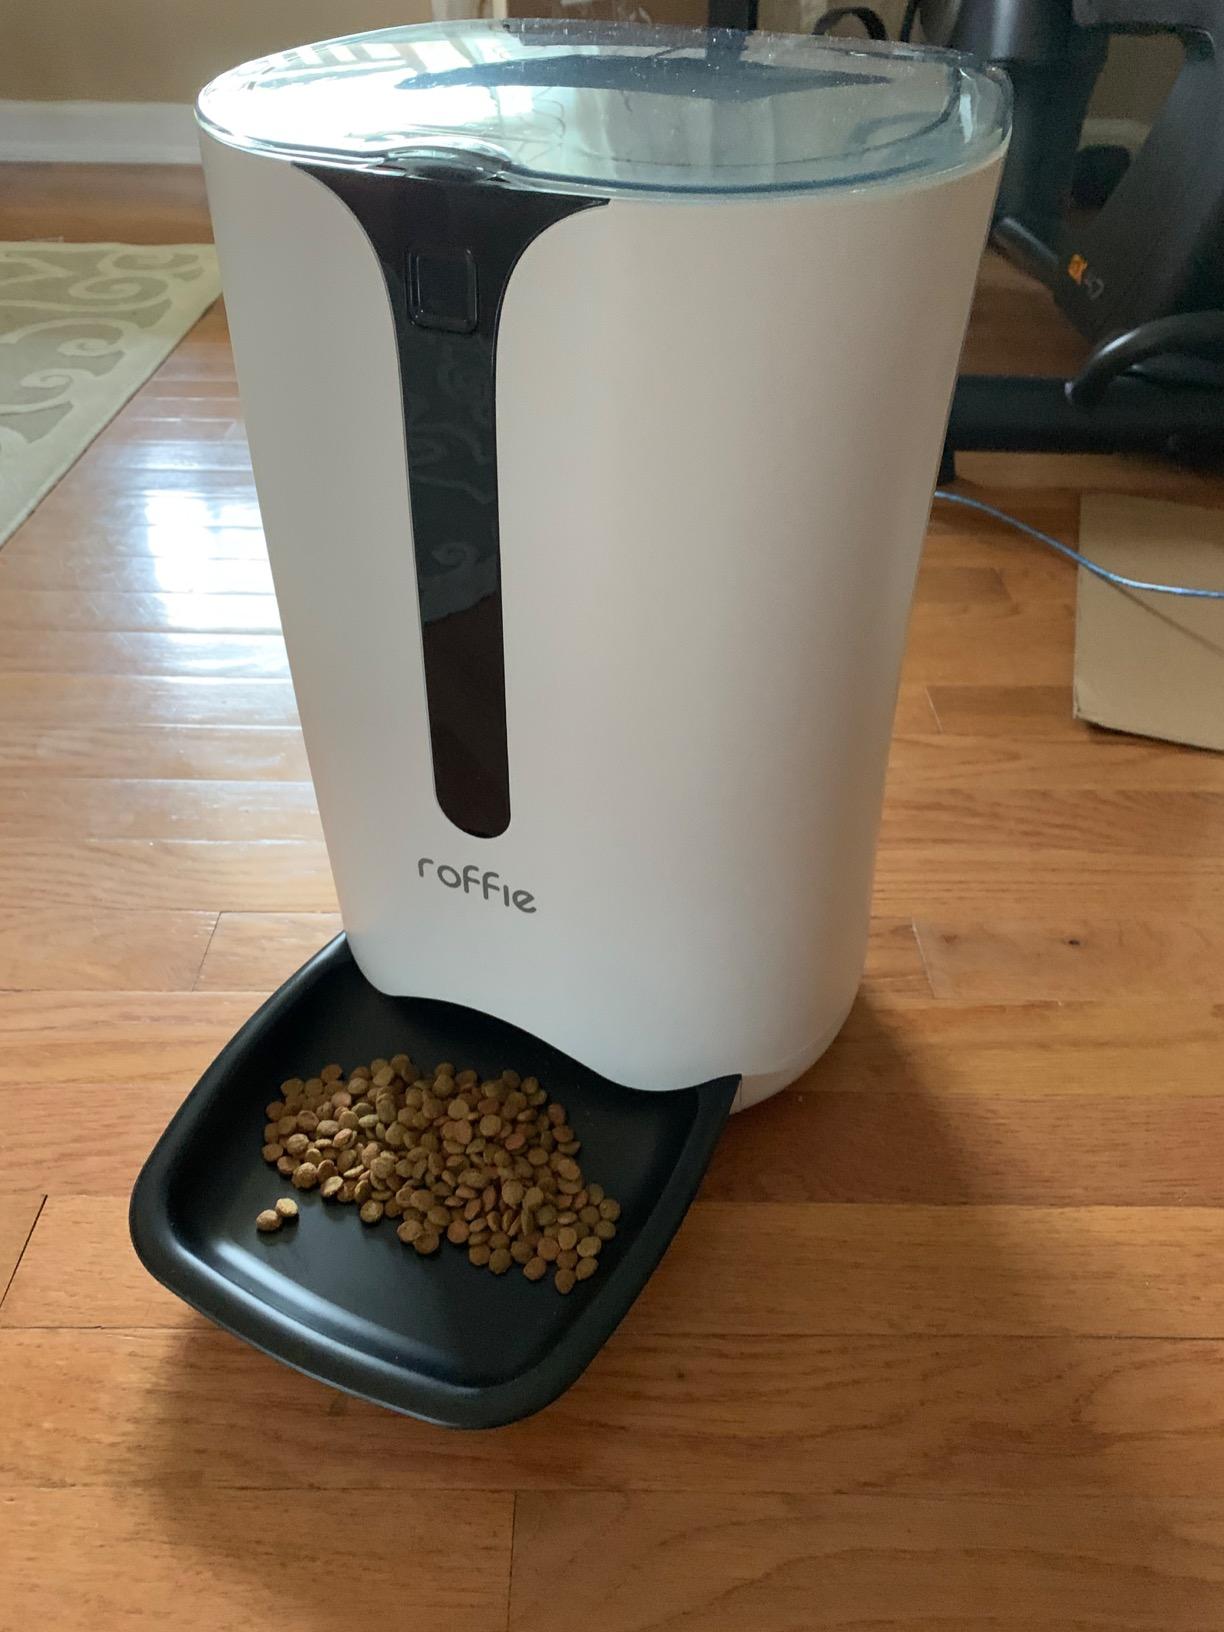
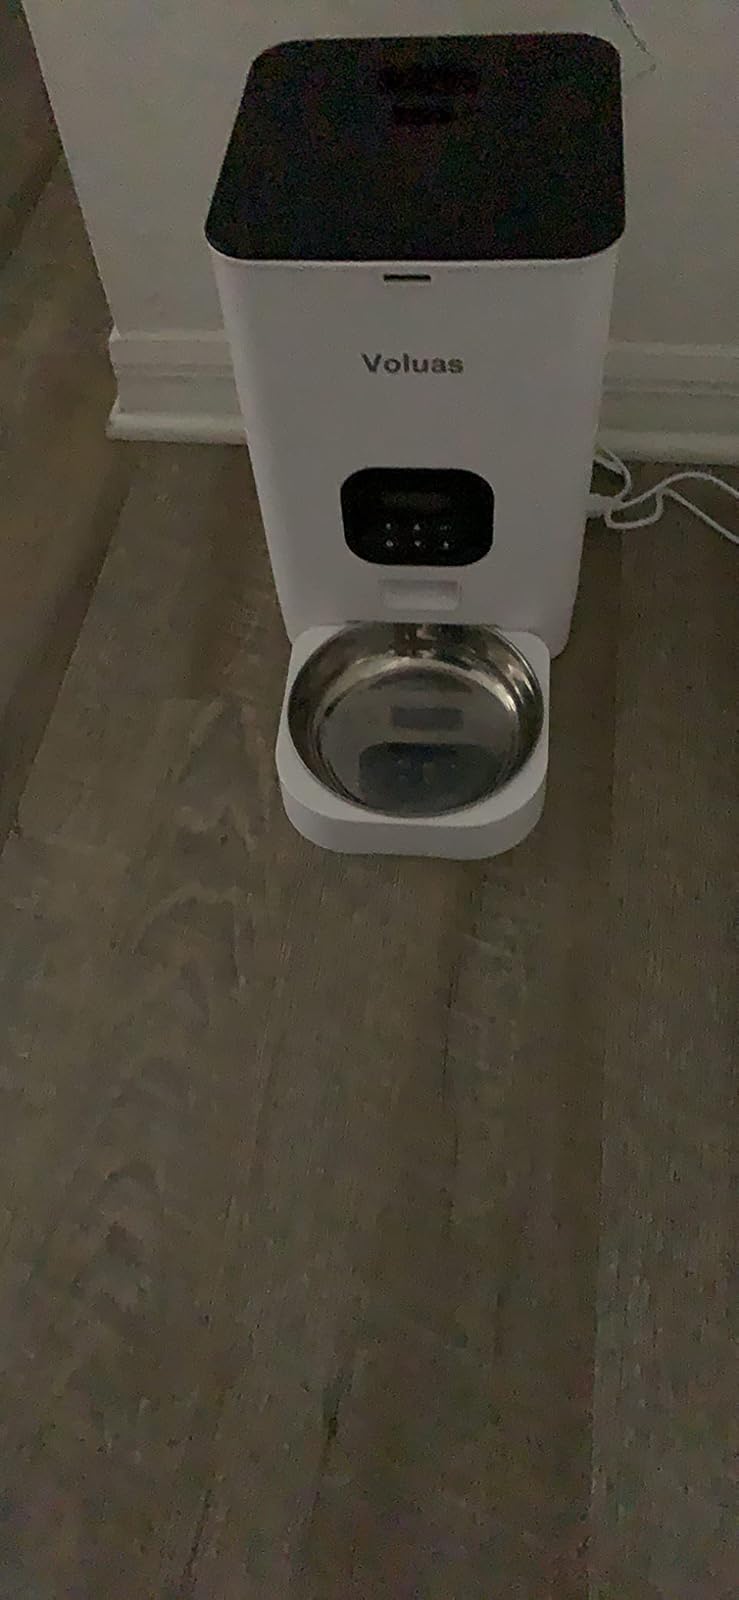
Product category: items_feeder
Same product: no